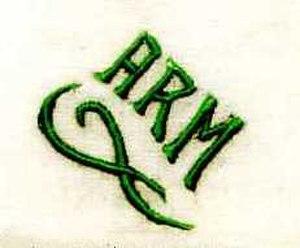
Fontenoy-le-Château fut à partir de un haut lieu de la broderie dite broderie blanche. Cette broderie synonyme de luxe était exportée dans les cours royales du monde entier.